Anne Nasmyth

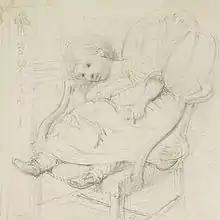
Anne as a child by her father

Anne Bennett (13 November 1798 – 28 January 1874) was a teacher and a painter from the artistic Nasmyth family of Edinburgh. She was not the most exhibited daughter but has been considered the "best painter in this talented family". After the death of her parents her house in Putney became the centre of her extended Nasmyth family.